Czesław Michniewicz

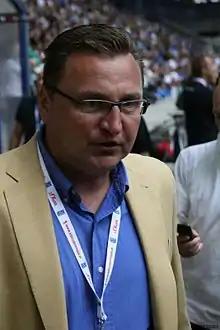
Michniewicz in 2010

Michniewicz was born in Byarozawka, then in the Byelorussian SSR, Soviet Union (present-day Belarus), while his mother was visiting her family; but grew up in Biskupiec, Poland. On 20 June 1998, he married Grażyna Rzewuska, with whom he has two sons: Mateusz (born 22 January 2001) and Jakub (born 13 August 2003).